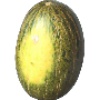
Label: melon_piel_de_sapo